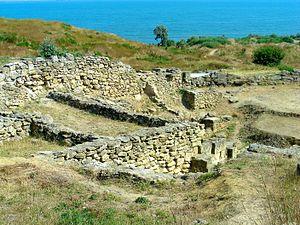
Nymphaion est une cité grecque appartenant au royaume du Bosphore au sud-est de l'actuelle Crimée.